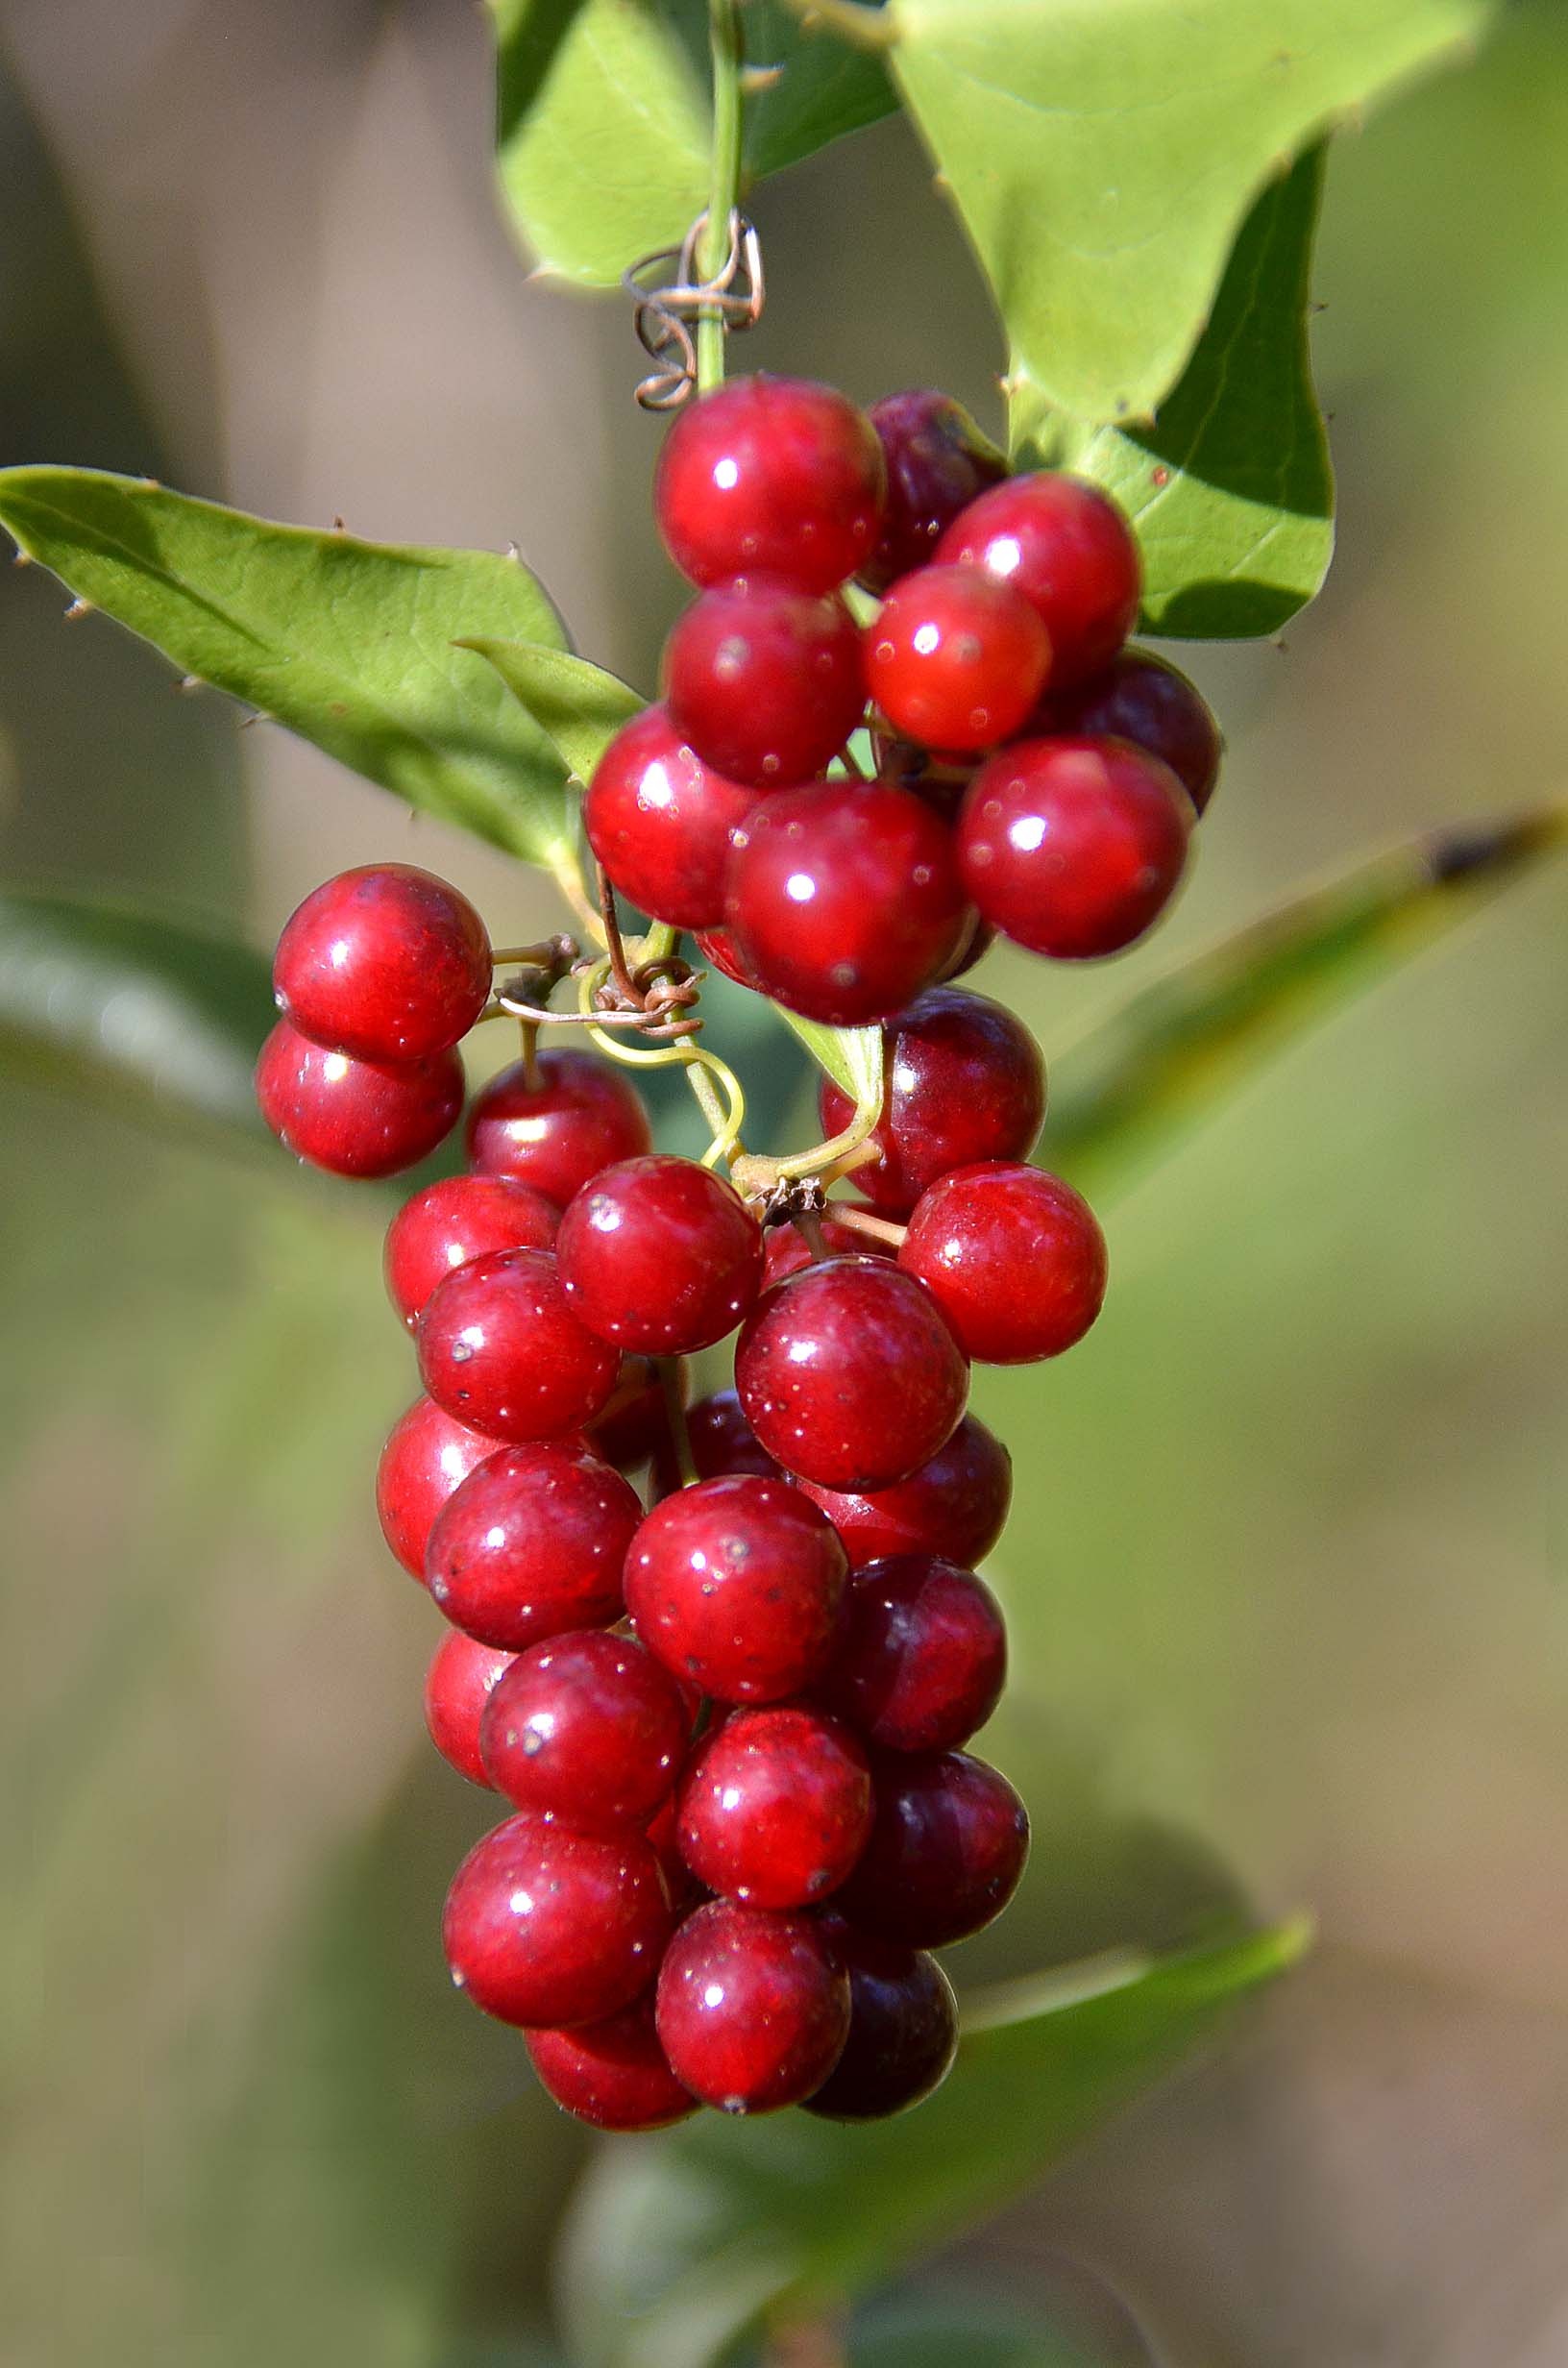
plant, fruit, berry, fall, flower, food, red, produce, berries, shrub, cluster, flowering plant, acerola, malpighia, currant, land plant, zante currant, chinese hawthorn, schisandra